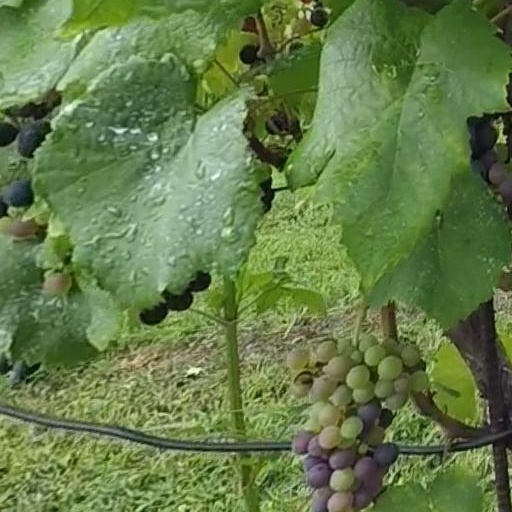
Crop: grape